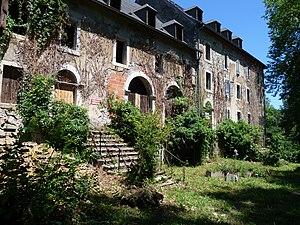
Ancien hôtel à Audinac-les-Bains.